King George V-class battleship (1911)

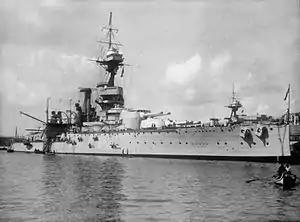
"Ajax"s crew painting ship, Grand Harbour, Valletta, Malta, 1921

The Grand Fleet sortied on 18 August 1916 to ambush the High Seas Fleet while it advanced into the southern North Sea, but a series of miscommunications and mistakes prevented Jellicoe from intercepting the German fleet before it returned to port. Two light cruisers were sunk by German U-boats during the operation, prompting Jellicoe to decide to not risk the major units of the fleet south of 55° 30' North due to the prevalence of German submarines and mines. The Admiralty concurred and stipulated that the Grand Fleet would not sortie unless the German fleet was attempting an invasion of Britain or there was a strong possibility it could be forced into an engagement under suitable conditions. Along with the rest of the Grand Fleet, they sortied on the afternoon of 23 April 1918 after radio transmissions revealed that the High Seas Fleet was at sea after a failed attempt to intercept the regular British convoy to Norway. The Germans were too far ahead of the British to be caught, and no shots were fired. The sisters were present at Rosyth, Scotland, when the German fleet surrendered there on 21 November.